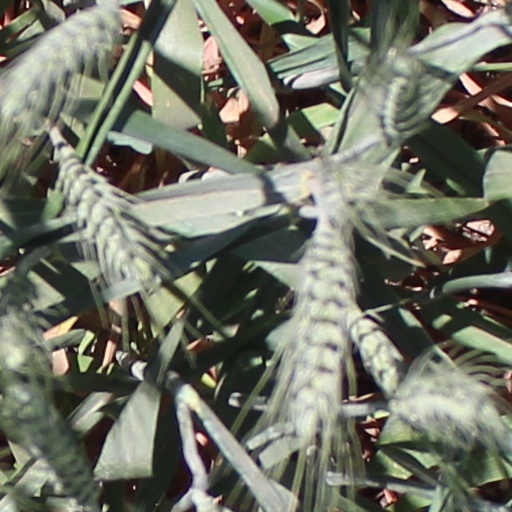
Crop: wheat